Román Oyarzun Oyarzun

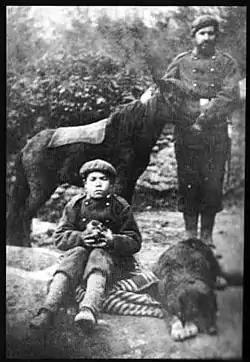
a Carlist, a boy, a pottok and a dog, 1872

In a 1945 text Oyarzun criticized Don Javier for protracting the regency and lamented bewilderment among the Carlists, yet he offered no solutions. He refrained from taking an active stand and withdrew into his Pamplona privacy, limiting himself to the observer's role. Over time he started to consider himself sort of an appendix to an extinguished idea, as he declared the Carlist dynasty finished and Carlism "reduced into debris and ashes". Priding himself on cool matter-of-fact analysis, he considered the monarchist idea in decline with the throne vacant and no appropriate candidate, yet in 1965 he bothered to publish a work intended to counter the Juanista propaganda. At least in terms of would-be monarchy he seemed entirely put up with the prospect of Franco's personal decision. He did not engage in Francoist propaganda, yet by Traditionalists he was considered a Francoist and an ex-Carlist.